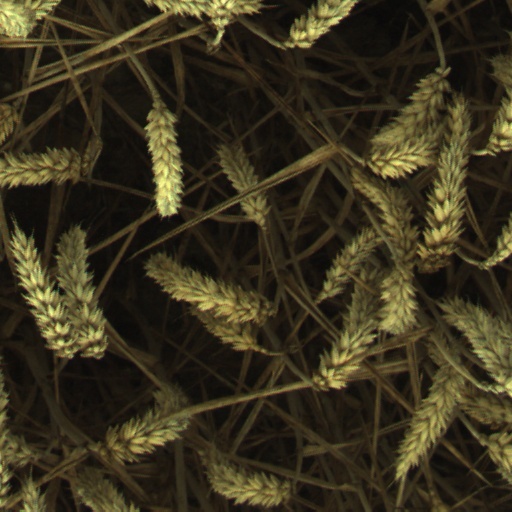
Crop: wheat